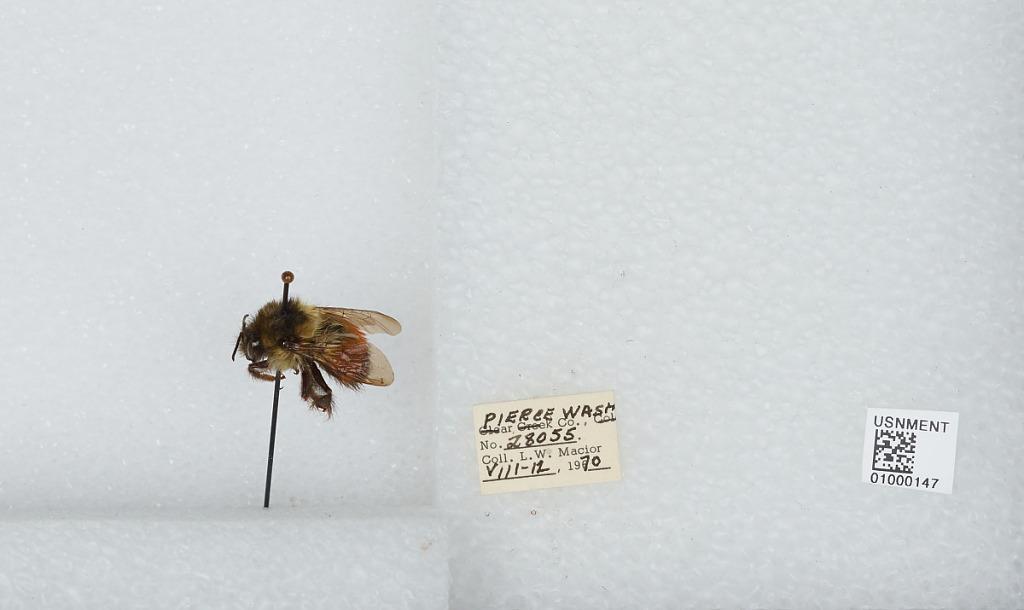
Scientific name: Bombus (Pyrobombus) melanopygus Nylander
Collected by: L. Macior
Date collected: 1970-8-12
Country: United States
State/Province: Washington
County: Pierce
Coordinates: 47.05, -122.12